1929 Tour de France, Stage 1 to Stage 11

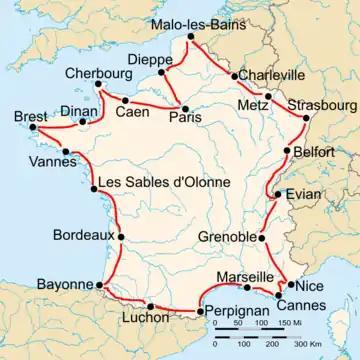
Route of the 1929 Tour de France

The 1929 Tour de France was the 23rd edition of Tour de France, one of cycling's Grand Tours. The Tour began in Paris with a flat stage on 30 June, and Stage 11 occurred on 13 July with a flat stage to Marseille. The race finished in Paris on 28 July.